University of the Philippines Los Baños College of Forestry and Natural Resources

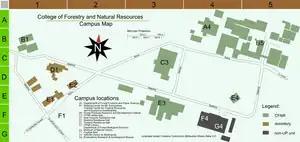
CNFR Campus map (click to enlarge)

The campus of the College of Forestry and Natural Resources, referred to as the "upper campus", is situated on the northeastern slope of Mount Makiling. The campus contains academic buildings, dormitories, hosted institutions (such as the ASEAN Center for Biodiversity), and the 4,347-hectare Makiling Forest Reserve (MFR), which serves as an outdoor laboratory for forestry students and is believed to contain more tree species than the continental United States.